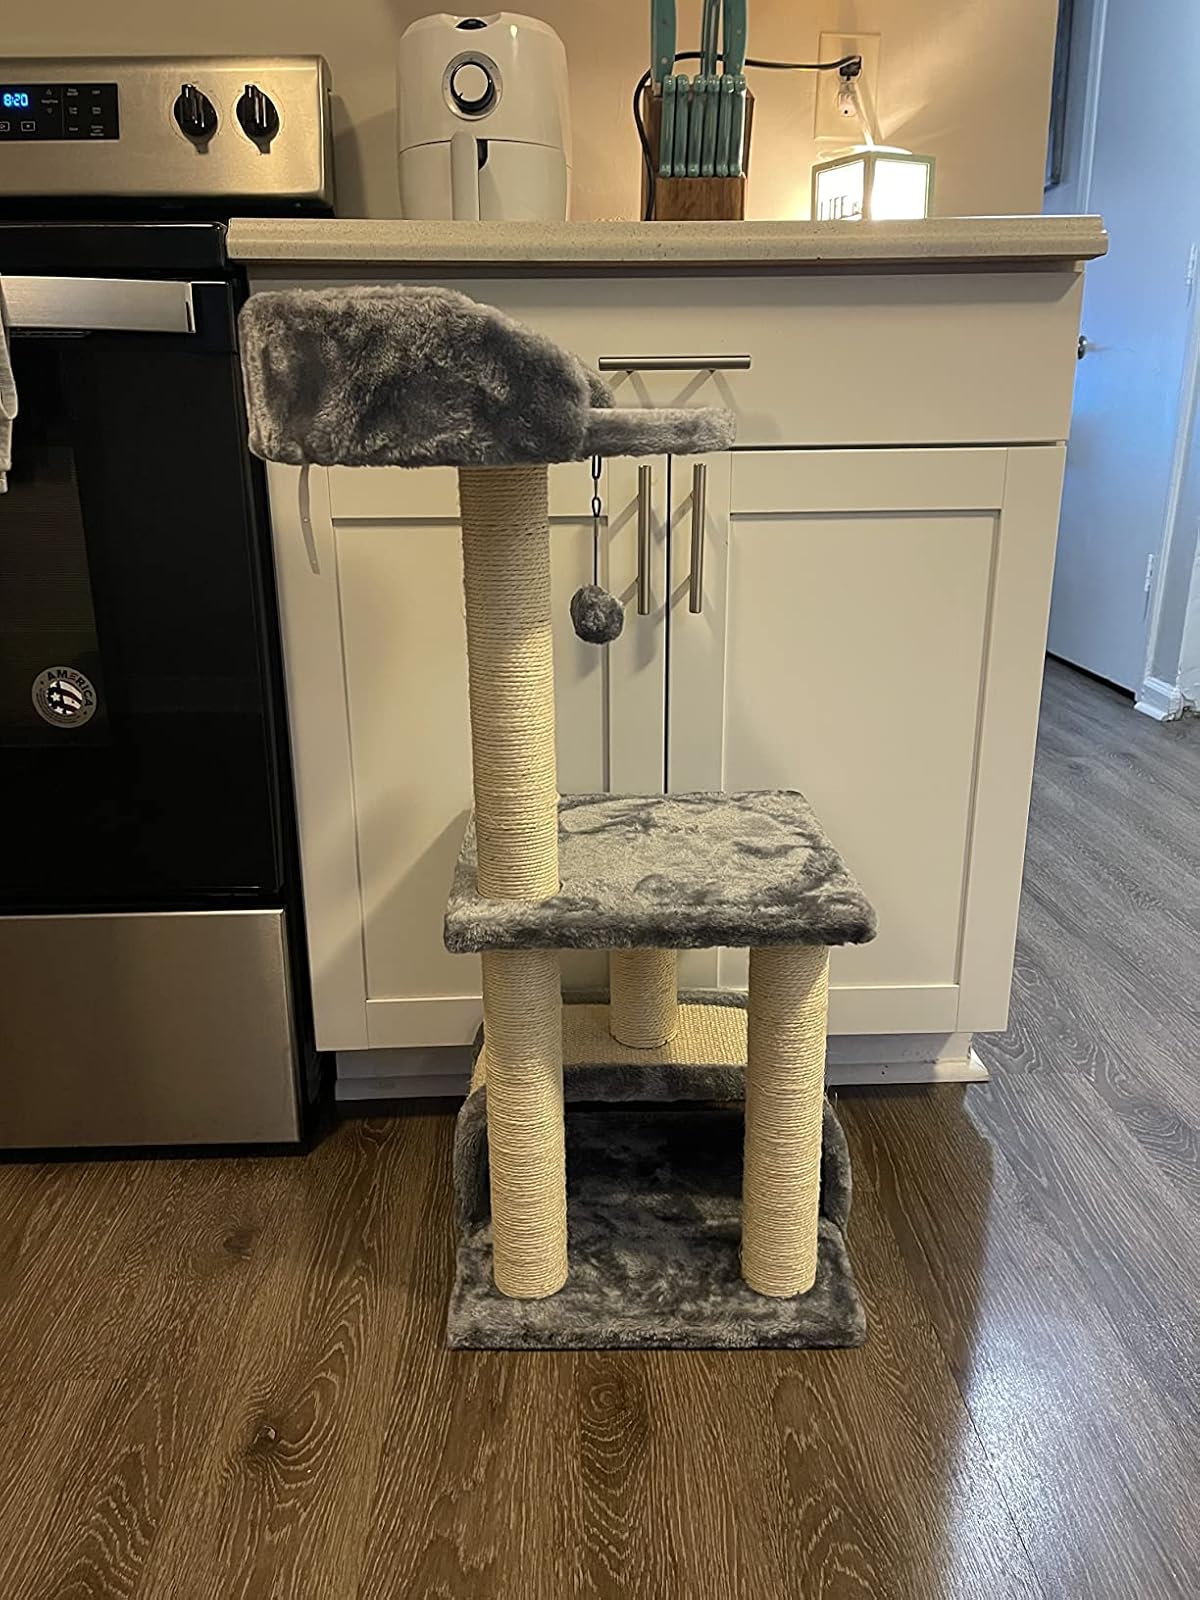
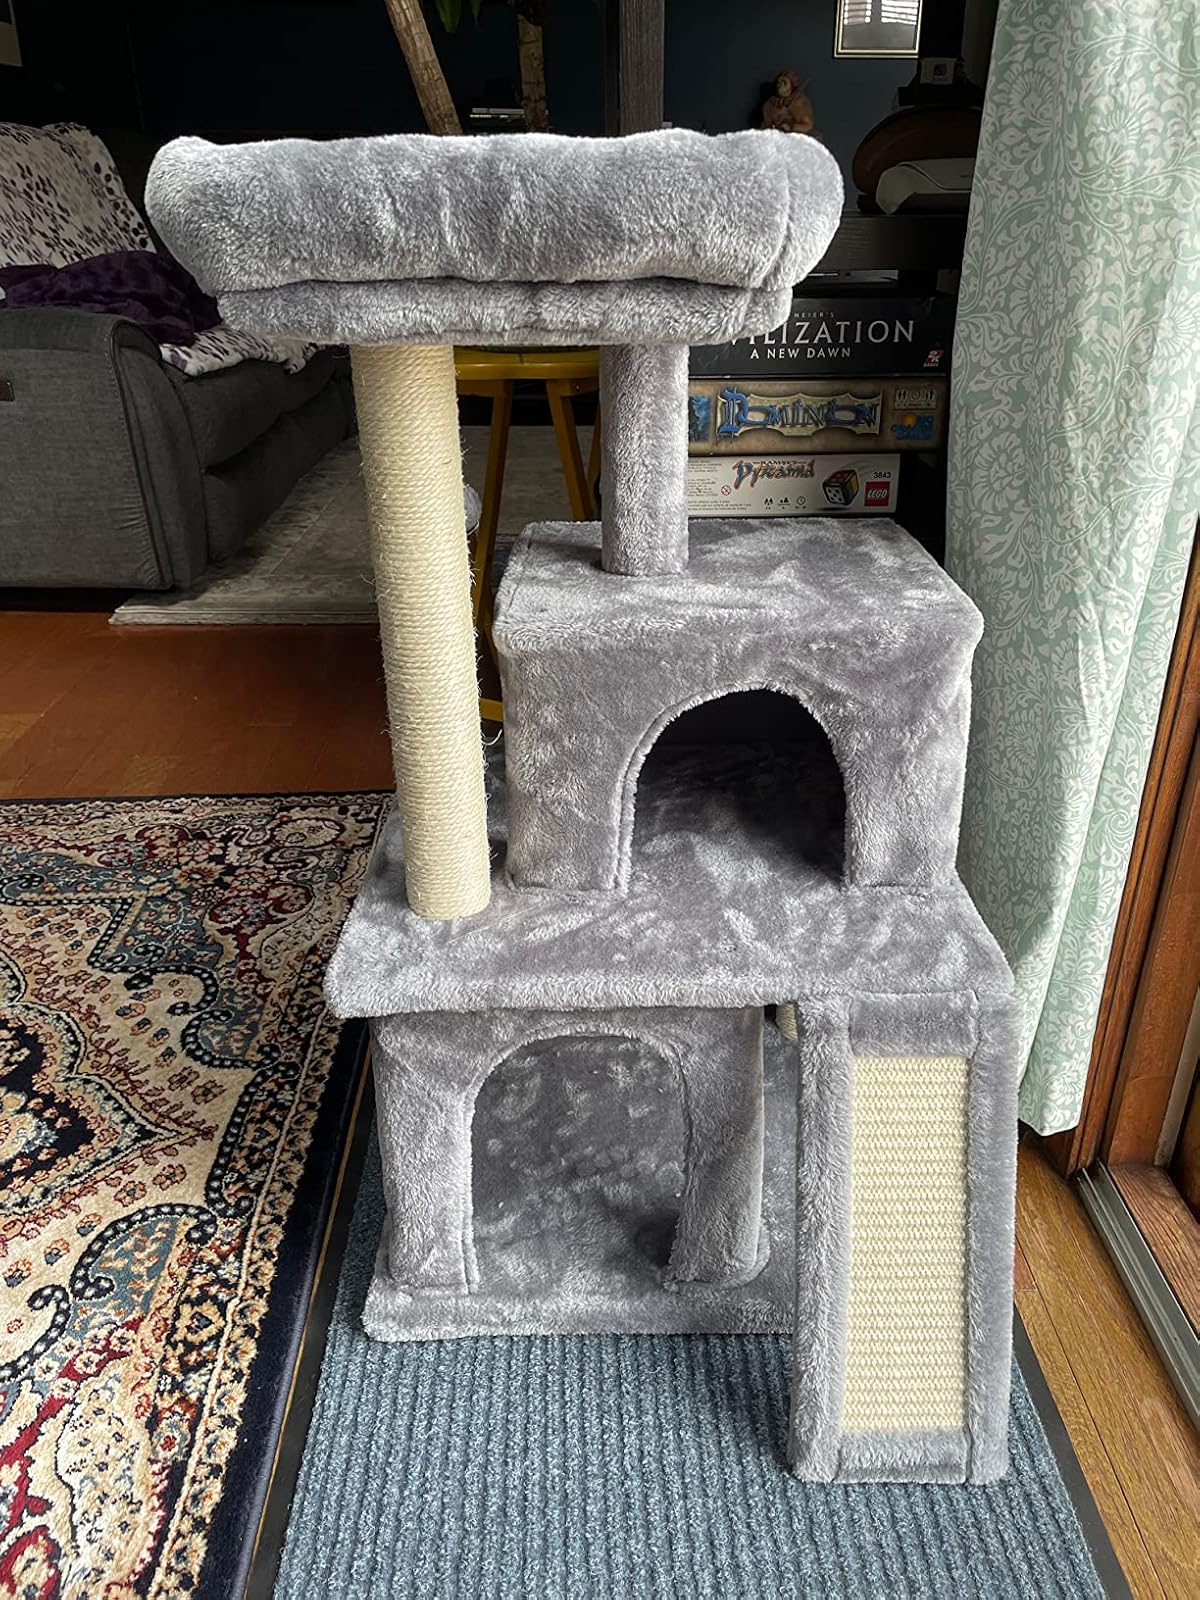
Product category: items_cat tree
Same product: no